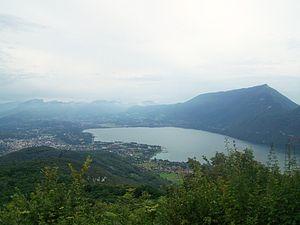
Panorama général sur le lac du Bourget et la ville d'Aix-les-Bains en Savoie depuis les hauts de la forêt de Corsuet.
La Forêt de Corsuet est une colline forestière de type charmaie-châtaigneraie située au nord d'Aix-les-Bains, marquant l'extrémité-sud du massif de la Chambotte, en bordure est du lac du Bourget. Elle s'étend en bordure de la ville d'Aix-les-Bains sur une surface d'environ cent seize hectares. De nombreux sentiers y ont été aménagés. On y trouve également des parcours sportifs et la présence de vététistes.